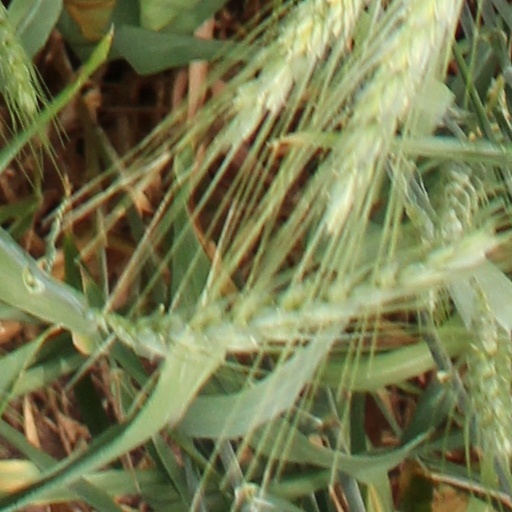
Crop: wheat